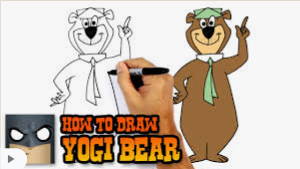
Portrait style: Cartoon Portrait